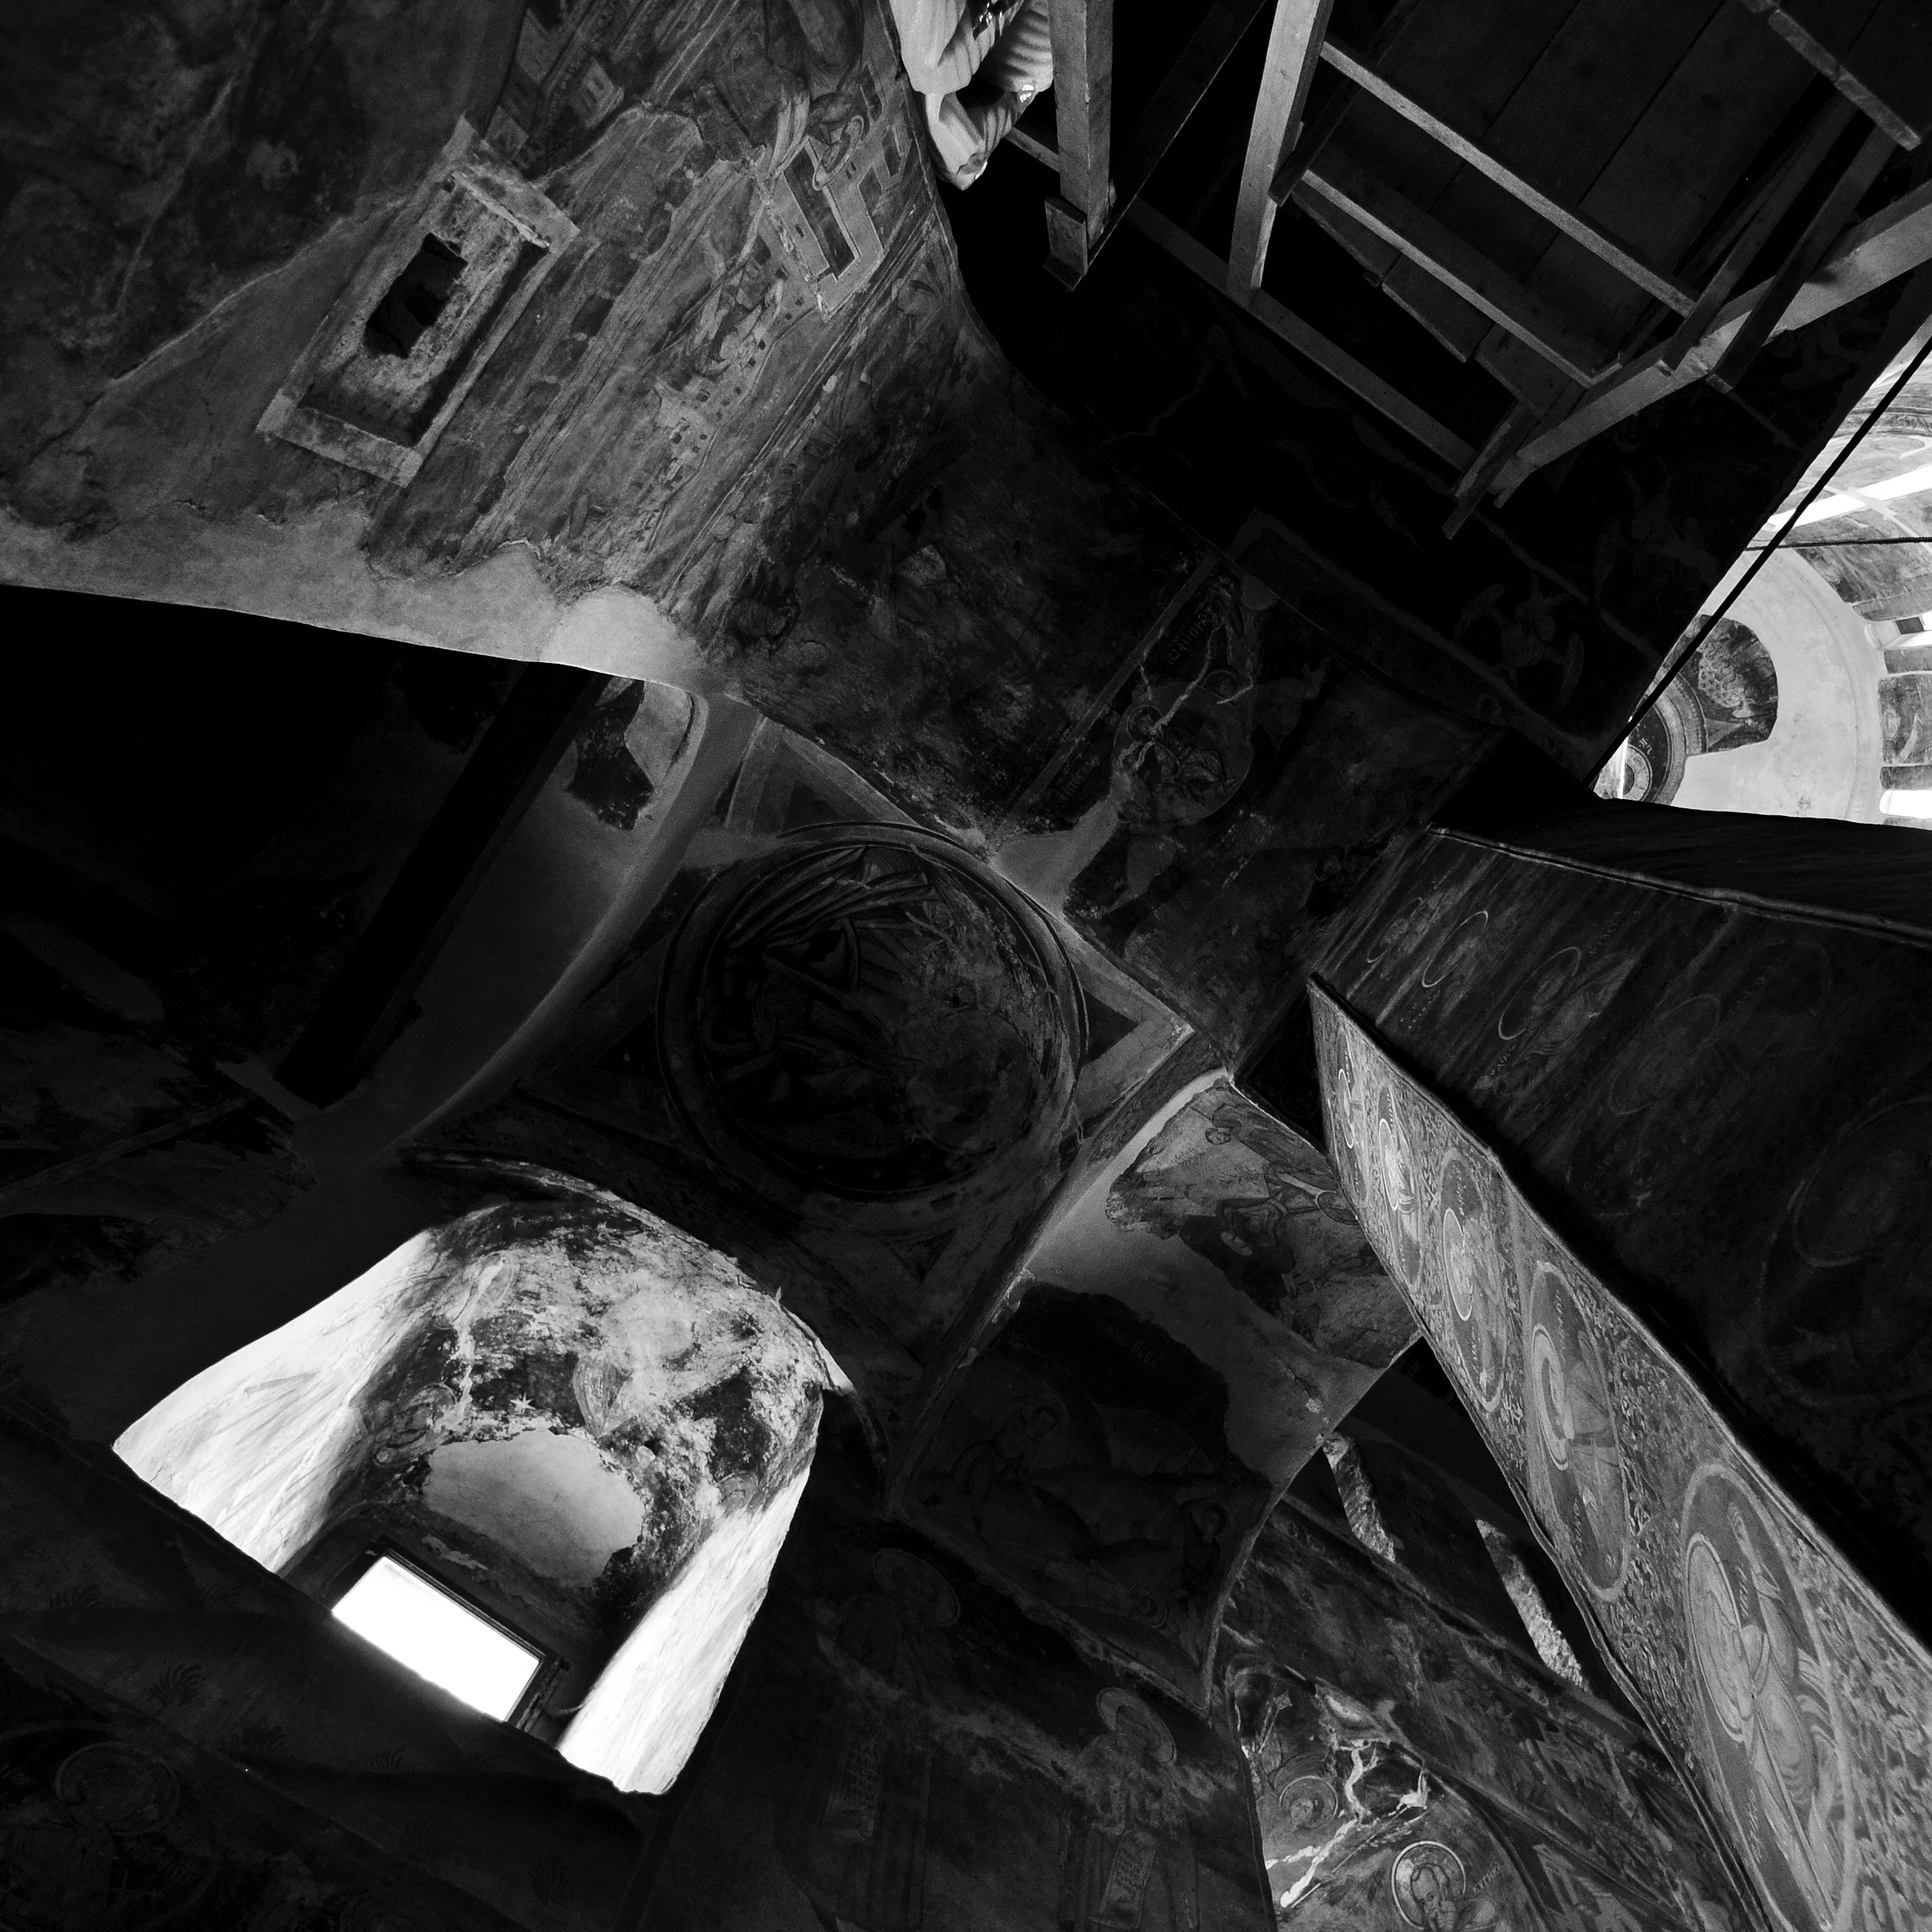
light, black and white, architecture, white, photography, interior, building, old, photo, religion, darkness, church, black, monochrome, christian, painting, photos, religious, art, cool image, de, iconography, churches, photograph, mural, fotografie, history, court, christianity, romana, pictura, orthodox, royal, eastern, fresco, murals, icon, shape, romania, icons, bor, targoviste, biserica, arhitectura, wallachia, muntenia, tara, romaneasca, orthodoxy, lumina, iconografie, romanian, icoana, icoane, eikn, arta, ortodoxa, princely, curtea, domneasca, ortodox, fresca, frescoes, istorie, lmidbiima1723707, ortodoxia, ortodoxie, cretinism, cretin, ecclesiastical, bisericeasc, cladire, edificiu, monochrome photography, film noir